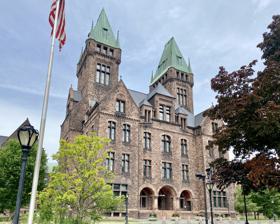
Building: Richardson Olmsted Complex
Country: United States of America
Year built: 1870
Building in Buffalo, New York Richardson Olmsted Campus Former names Buffalo State Asylum for the Insane, Buffalo State Hospital, Richardson Olmsted Complex, Hotel Henry Alternative names The Richardson Hotel General information Status Used as a hotel Location 444 Forest Avenue, Buffalo, New York 14222 Coordinates 42°55′43″N 078°52′55.1″W / 42.92861°N 78.881972°W / 42.92861; -78.881972 Named for Henry Hobson Richardson Richardson Olmsted Complex U.S. National Register of Historic Places U.S. National Historic Landmark Area 93 acres (38 ha) Built Cornerstone placed in 1872. Finished in 1895. Architect Henry Hobson Richardson Architectural style Richardsonian Romanesque NRHP reference No. 73001186 Significant dates Added to NRHP January 12, 1973 Designated NHL June 24, 1986 Renovated 2006-2023 Other information Number of rooms 88 South elevation, 1965 South elevation, 2017 Under renovation in 2008 The Richardson Olmsted Campus in Buffalo , New York , United States , was designated a National Historic Landmark in 1986. The site was designed by the American architect Henry Hobson Richardson in concert with the famed landscape team of Frederick Law Olmsted and Calvert Vaux in the late 1800s, incorporating a system of treatment for people with mental illness developed by Dr. Thomas Story Kirkbride known as the Kirkbride Plan . Over the years, as mental health treatment changed and resources were diverted, the buildings and grounds began a slow deterioration. By 1974, the last patients were removed from the historic wards. On June 24, 1986, the former Buffalo State Asylum for the Insane was added to the National Historic Landmark registry. In 2006, the Richardson Center Corporation was formed to restore the buildings. Today, the Richardson Olmsted Campus is being converted, beginning with the now open Hotel Richardson within the Towers Building and two flanking buildings (about one-third of the Campus). The Hotel Richardson also includes Cafe Calvert, Bar Vaux, and their new restaurant Cucina. The remaining buildings have been stabilized by the Richardson Center Corporation, with a plan by new developer Douglas Jemal to complete restoration. Future plans for the site include the construction of a new museum in Buffalo's cultural corridor, known as the Lipsey Architecture Center Buffalo. The museum will focus on the city's rich architectural history and collection of now-preserved buildings. History In 1865, Senator Asher P. Nichols introduced a bill for additional mental health asylums to be built in New York State, with one dedicated to servicing the western portion of the state. Nichol's request was approved, and towns across Western New York began to enter bids to become the home of the new asylum. Buffalo was chosen from a group of possible locations that included Lockport, New York , Batavia, New York , and Warsaw, New York . The City of Buffalo promised to supply the future asylum with 100 years of free drinking water, and its location in a rural setting close to a bustling downtown was ideal for the Kirkbride Plan. Kirkbride had called for a patient population of around 300, but Buffalo physician Dr. John P. Gray (who was overseeing the project), increased that number to about 600. The large Medina red sandstone and brick hospital buildings were designed in 1870 in the Kirkbride Plan by architect Henry Hobson Richardson , and the grounds were designed by landscape architect Frederick Law Olmsted . Construction started in 1871, with the cornerstone being placed the following year in 1872. On November 15, 1880, the Buffalo State Asylum for the Insane admitted patients for the first time, although only the eastern wards had been completed (the western side would not be finished until 1895). In 1889, New York State approved funding for the remainder of the asylum to be constructed. H.H. Richardson had died in 1886, so architects Green and Wicks ( Edward Brodhead Green ), and William W. Carlin finished the project. Certain elements changed, but the new architects attempted to emulate Richardson's distinct style for the remainder of the asylum. The next year in 1890, the Buffalo State Asylum for the Insane changed its name to the Buffalo State Hospital. That same year, New York passed new legislation establishing mental health treatment as the state's responsibility. A facility built for around 600, soon became overcrowded. The remainder of the western wards were finished in 1895. Patients were now segregated by sex, with women in the western wings and men in the eastern wings. In 1918, Richardson's iconic towers that were covered in clay-tile roofing, were re-covered in copper. The 100 acre farm that existed on site and was once used for agricultural therapy was sold by New York State in 1927 to Buffalo State University . This decreased the campus's size from 203 acres, to around 100. Six years later in 1933, part of the Olmsted-designed green space (known as the South Lawn), was paved over to create a parking lot. In the early 1960s, three male wards are demolished to make room for a modern rehabilitation center. The Strozzi Building was completed in 1964, essentially marking the final decline of the original asylum. In 1973, the Asylum was added to the National Register of Historic Places . The last patients were moved out of the original asylum wards in 1974. In 1986, it was designated as a National Historic Landmark . The towers building remained open as office space until 1990. Afterwards, the Richardson-designed structure sat unoccupied and decaying for almost twenty years (further out wards had already been abandoned much earlier). In 2006, the Richardson Center Corporation, a non-profit dedicated to the preservation of the campus, gained control of the property and completed initial stabilization. Architecture The man selected to design the Buffalo State Asylum in May 1870, was Henry Hobson Richardson. Although born on a plantation near New Orleans, he was an 1858 graduate of Harvard College . From there attended the Ecole des Beaux-Arts (School of Fine Arts) in Paris. Afterwards, he started working as a draftsman in an architectural firm in France. In New York City after returning from France, he became acquainted with Frederick Law Olmsted. They were neighbors on Staten Island, had offices near one another on Broadway, and the two had similar artistic tastes. When Olmsted was invited to Buffalo in 1869 to design a park for the city,  he met with some of the city’s leading citizens. Among them was William Dorsheimer , a successful lawyer (and later Lieutenant Governor of New York), who asked Olmsted to recommend an architect to design a new house for Dorsheimer.  Olmsted recommended Richardson, and the house he designed for Dorsheimer still stands at 438 Delaware Avenue. Dorsheimer would later chair the ten member committee assigned to select the asylum’s architect. Based on Dorsheimer’s experience with him, he directed the committee in its meeting of May 1870, to hire Richardson. The Buffalo State Asylum for the Insane, the largest commission of Richardson's career, marked the advent of his characteristic Romanesque Revival style. When emulated by later architects, this style is referred to as Richardsonian Romanesque .  It has been the subject of a long-term preservation campaign.  Nevertheless, three pavilions on the east side were demolished in the 1970s to make way for newer psychiatric facilities. In 1927, the northern farmlands were transferred back to the State for the development of what is today Buffalo State College . Architectural plans and drawings are in the H.H. Richardson Collection in the Houghton Library at Harvard University. Olmsted and Landscape Design Plans for the asylum grounds were created in about 1870 by Frederick Law Olmsted and Calvert Vaux , the partners who had designed Central Park in Manhattan and Prospect Park in Brooklyn. However, before they were implemented, the plans were lost and the partnership broke up. Olmsted then created another plan, and a partial record of which still exists today. This plan shows the southeast corner of the front of the asylum, that is, the land south of the administrative (towers) building to Forest Avenue and everything east to Elmwood Avenue .   On this ground was laid out an entrance road that looped from Forest Avenue to the front of the administration building and a large curving path in front of the east wing of the hospital in the angle of Forest and Elmwood Avenues. More paths ran in front of the hospital wing. A sunken carriage path was also intended in the southeast corner of the property, but this was never constructed. On this ground, Olmsted’s plan called for the planting of 150 trees, and up to 2000 shrubs. Except in the far southeast corner, the trees were spaced well apart and created an almost forest-like environment. Early photos suggest Olmsted let trees that were already growing on the site remain. The trees and shrubs were selected for contrasting shapes, sizes, and leaf appearance. The overall intent was to create what was termed a “pastoral landscape”, and it was Olmsted’s intent that this open landscape allow the public to see onto the property and the buildings themselves, and for the patients to clearly see the outer world during their walks on the grounds and through their windows. Today, all that remains of Olmsted’s plantings are two Swamp White Oaks that stand directly in front of the administrative building and a huge White Ash that stands near the property’s fence line along Forest Avenue. Until 2019, an original Silver Maple also stood in front of the east wing of the Buffalo Psychiatric Center property. Mental Health Treatment in Early America Now seen in a negative light by some, at the time mental health asylums were a revolutionary concept and a huge step forward in care for the mentally ill. Many asylums placed an emphasis not only on medical practices, but on architecture and design as well. Living at an asylum was not meant to only impact mental health issues, but to cure them. Before this movement, the mentally ill were often housed in almshouses and jails, and were often subjected to archaic practices like bloodletting, isolation, and restraintment. The first hospital to focus solely on mental health opened in 1773 in Williamsburg, Virginia and was known as the Eastern State Hospital . In the early parts of the 19th century, more mental hospitals were established across the United States including McLean Hospital in Boston, Friend’s Asylum in Philadelphia, and the Hartford Retreat for the Insane in Connecticut. While undoubtedly influenced by the treatment of the mentally ill in Europe, some historians believe that asylums in America grew out of the Jacksonian Era . This period was marked by financial fluctuation, social change, and growing interconnectivity, and historians believe the need for “order” saw with it an increased need for asylums. The need to create livable places to house the mentally ill became apparent by the mid-19th century. Reformers like Dorothea Dix began to push for more funding and legislation aimed at creating mental health asylums across the United States. Dix travelled across both the United States and Europe, advocating for the importance of asylums and bringing the issue to the forefront of the American consciousness. Perhaps her greatest contribution to the effort, was the proposed Bill for the Benefit of the Indigent Insane (1854). Later struck down by President Franklin Pierce , this bill would have set aside ten million acres of federal land for the construction of mental health facilities. Dix may have been unsuccessful, but her efforts directly correlated to the construction of 32 mental health hospitals across the United States. At the conclusion of the American Civil War in 1865, a renewed focus on the construction of mental health facilities swept across America. Thomas Story Kirkbride and the Kirkbride Plan Thomas Story Kirkbride was born in Morrisville, Pennsylvania on July 31, 1809. Kirkbride was born into a Quaker family, and was the great-great-grandson of Joseph Kirkbride, who was one of the original settlers in Pennsylvania in 1682. At 18, he began his formal education at The College of New Jersey . In 1831, he enrolled at the University of Pennsylvania and obtained his surgeon's degree in 1832. Post-education, he became a resident physician at The Quaker Asylum at Frankfurt. From 1835 to 1841, he opened his own practice in Philadelphia that focused on neurological and psychosurgical practices. In October 1840, he was named Superintendent of the Pennsylvania Hospital for the Insane , and began admitting patients the following year. In 1844 he helped found the Association of Medical Superintendents of American Institutions for the Insane (AMSAII). From 1862 to 1870, he served as secretary, and then president of the AMSAII. The Kirkbride Plan was the approach to mental health care created by Thomas Story Kirkbride, and highlighted in his work, On the Construction, Organization, and General Arrangements of Hospitals for the Insane with Some Remarks on Insanity and Its Treatment . His concepts were revolutionary for the 19th century, and were rooted in a system of mental health treatment known as moral treatment . Moral treatment was based on humane psychological care and moral discipline. Moral treatment grew out of The Enlightenment , which promoted ideals like individual rights and social reform. William Tuke and Philippe Pinel are often credited with developing this form of treatment. Kirkbride believed that in many cases, mental health problems could be treated as an acute issue. The asylum was intended to provide refuge from everyday life, and the environment a patient was in was just as important as the medical treatment they were receiving. Kirkbride placed a direct emphasis on fresh air, sunlight, and exercise, and believed they were directly involved in treating mental illness. When it came to layout, the Kirkbride Plan prescribed a v-shaped grounds with one central administrative building. The Kirkbride Plan was also known as the “congregate plan” or “linear plan”. The plan is remarkable for being the first scientific architectural response to mental health care. The Kirkbride Plan also gave recommendations for the interior layout and size of an asylum. In Kirkbride’s own words, “Each ward should have in it a parlor, a dining room with a dumb waiter connected with it, a speaking tube/telephone leading to the kitchen, a corridor, single lodging rooms for patients, a dormitory with no less than 4 beds, one or two larger patient rooms for those requiring an attendant, a clothes room, a bathroom, and a wash/sink room.” Ward corridors were to be at least 12 feet wide. Patient rooms were to be 11 feet deep by 9 feet wide, and would include just one single bed. Rooms were to be 16 feet high with wood floors and soundproofing. Kirkbride also called for the max number of patients to be around 250 (the Buffalo State Asylum increased this number to 600). Fireproofing was also important to Kirkbride’s plan. Every building connector was to have stone floors, and iron doors on one side that could be closed to avert fire. In adherence to the Kirkbride Plan, the Richardson Olmsted Campus (Buffalo State Asylum for the Insane) consists of a central administrative tower and five pavilions or wards progressively set back on each side, for eleven buildings total, all connected by short curved two-story corridors. Patients were segregated by sex, males on the east side, females on the west. Patients that required the most attention were placed in the outermost wards. As their situations improved, they would be subsequently moved further in towards the administration building. Once there, patients could engage in more social activities. Some examples include agricultural therapy, baseball, and holiday parties. By the 1900s, asylums gave way to “state hospitals”. This change in vernacular illustrated the shifting view on patient treatment and the overall declining stigma placed on mental health. More standard Kirkbride Plan asylums also gave way to the new "cottage plan" configuration. Instead of one sprawling asylum building, the cottage plan consisted of numerous out-buildings that each focused on one specific thing (tuberculosis building, surgery building, etc.). It is during this time that a collection of out-buildings are constructed at the Richardson Olmsted Campus. In the mid-20th century, the Buffalo State Hospital (Buffalo State Asylum for the Insane), saw an unmanageable influx of patients suffering from chronic issues. What was once a facility designed to cure acute illnesses, quickly became overcrowded. By 1940, a facility designed to hold around 600 patients had seen their patient population balloon to almost 4,000. In 1963, the then-modern Strozzi Building was constructed on campus to address these concerns. Patient records from 1881 to 1975 are in the collection of the New York State Archives in Albany, NY. [ clarification needed ] Preservation Efforts The Preservation Coalition of Erie County (renamed "Preservation Buffalo Niagara" in October 2008) filed a lawsuit resulting in New York State establishing the Richardson Center Corporation in 2006 to rehabilitate the site and the State committing $100 million towards rehabilitation.  Both former New York State Assembly Member Sam Hoyt , and former Buffalo State College President Muriel A. Howard , were involved in plans for the restoration and reuse of the Richardson. Perimeter fencing and lighting were installed and a Peace Officer was hired to conduct regular patrols and prevent and deter further crime at the complex. On March 5, 2008, stabilization began with the most severely damaged buildings, including the roof and down-spouts. Stabilization was completed in 2012. On April 10, 2010, a fire occurred. The cause of the fire was under investigation. Damage was estimated at $200,000. In 2013, the South Lawn landscape on the property was completed. During the planning stages, the Richardson Center Corporation has used an active public process, aimed to help to inform the Master Plan during all phases of redevelopment for the Campus, including several public meetings.  A Community Advisory Group includes representatives from the adjacent neighborhoods, business districts, cultural institutions, Buffalo Psychiatric Center, SUNY Buffalo State, and historic preservation groups. Currently [ when? ] , the building is being restored by Douglas Development Corporation. Hotel Henry Urban Resort Conference Center On January 25, 2013, Phase I plans were announced to redevelop one third of the Campus into Hotel Henry Urban Resort Conference Center, 100 Acres: The Kitchens at Hotel Henry and the Buffalo Architecture Center, both within the Towers Building and two flanking buildings. This first phase of redevelopment was completed in 2016. Hotel Henry and the 100 Acres opened in May 2017. In 2020, due to the stress of the global COVID-19 pandemic, Hotel Henry closed. Douglas Development and Hotel Richardson In 2021, Douglas Development Corporation ( Douglas Jemal ) began leasing the property from the non-profit Richardson Center Corporation, with the intent to restore the remaining buildings on Campus. In March 2023, Douglas Development Corporation re-opened the hotel under the new name Hotel Richardson. The hotel has a total of 88 rooms, and is walking distance from numerous Buffalo museums like the Buffalo AKG Art Museum , Burchfield Penney Art Center , and Buffalo History Museum . Lipsey Architecture Center Buffalo As of summer 2023, planning continues for the construction of the Lipsey Architecture Center Buffalo at the Richardson Olmsted Campus. The proposed cultural institution will focus on Western New York's rich architectural history. Recently, the LACB opened two exhibits on the ground floor of the Hotel Richardson. One with a focus on general Buffalo architecture, and one that provides a brief history of the Buffalo State Asylum for the Insane. In Popular Culture Lizzie D. Cottier surreptitiously wrote a novel, The Right Spirit , in 1885 while committed to the Buffalo State Asylum. In 1983 a portion of a ground floor hallway and one hospital room were prepared to appear as a maternity ward and used as a location for The Natural , where the character Roy Hobbs, as played by Robert Redford , was shown recovering from internal injuries. Mount Massive Asylum, the main setting for the 2013 horror game Outlast , was modeled after the Richardson Olmsted Complex. Plans, Drawings, Images, Records Architectural plans and drawings, and internal records from the Buffalo State Hospital are found in several places. Most are offline and undigitized. Henry Hobson Richardson drawings , including the Buffalo State Hospital/Richardson Complex, are at Harvard University. They are not digitized. Job #612, New York State Asylum for the Insane : Flickr album of sketches and drawings for the grounds of the Buffalo State Hospital, fully digitized courtesy of the Frederick Law Olmsted National Park Service Site. Annual Reports of the Board of Managers of the Buffalo State Asylum : 1885 and 1887 online in full text Annual Report of the Board of Visitors of the Buffalo Psychiatric Center : 1909-1917 are online in full text Photographs of the complex are online courtesy of the Library of Congress Buffalo State Hospital Patient Case Files, 1881-1920 and Buffalo Psychiatric Center Patient Case files, 1920-1975 are in the New York State Archives in Albany, N.Y. They are undigitized and subject to privacy restrictions. Requesting Information About Patients from the Buffalo Psychiatric Center : Policies and procedures explained References